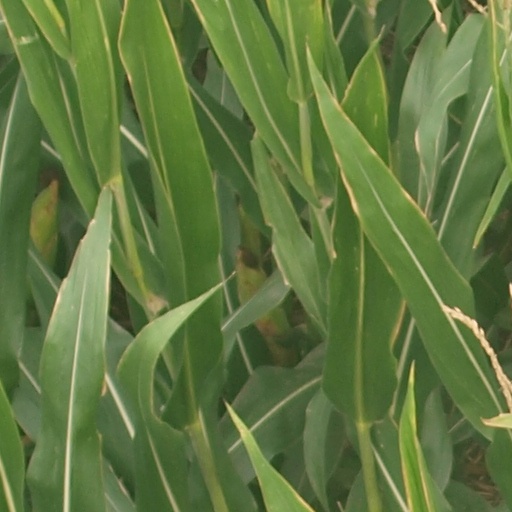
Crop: maize; corn